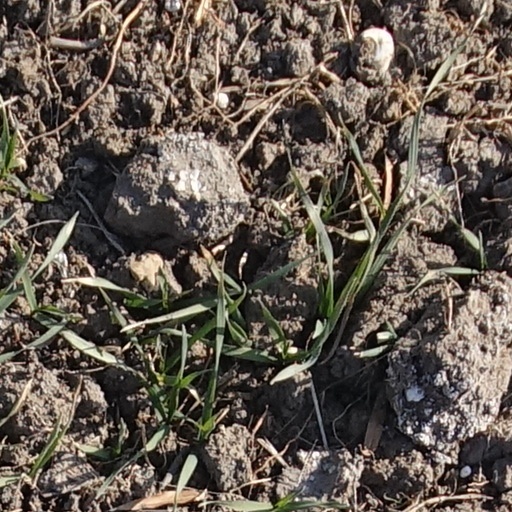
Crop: wheat